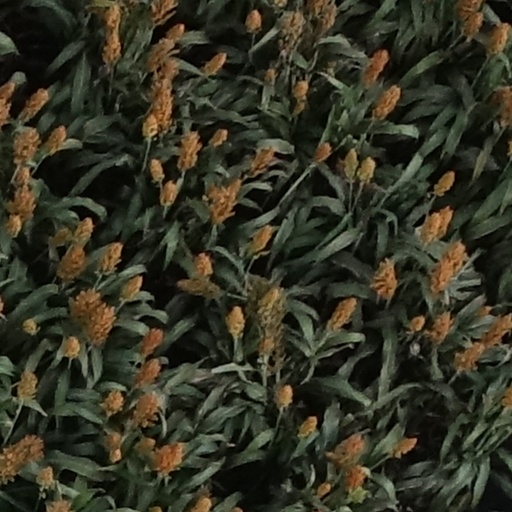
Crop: sorghum